List of churches in Na h-Eileanan Siar

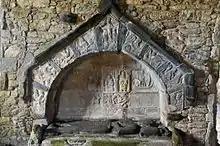
Alasdair Crotach MacLeod's wall tomb, St Clement's Church, Rodel

This is a list of churches in the Outer Hebrides of Scotland. These islands are also officially known as "Na h-Eileanan Siar" since the implementation of the Local Government (Gaelic Names) (Scotland) Act 1997.